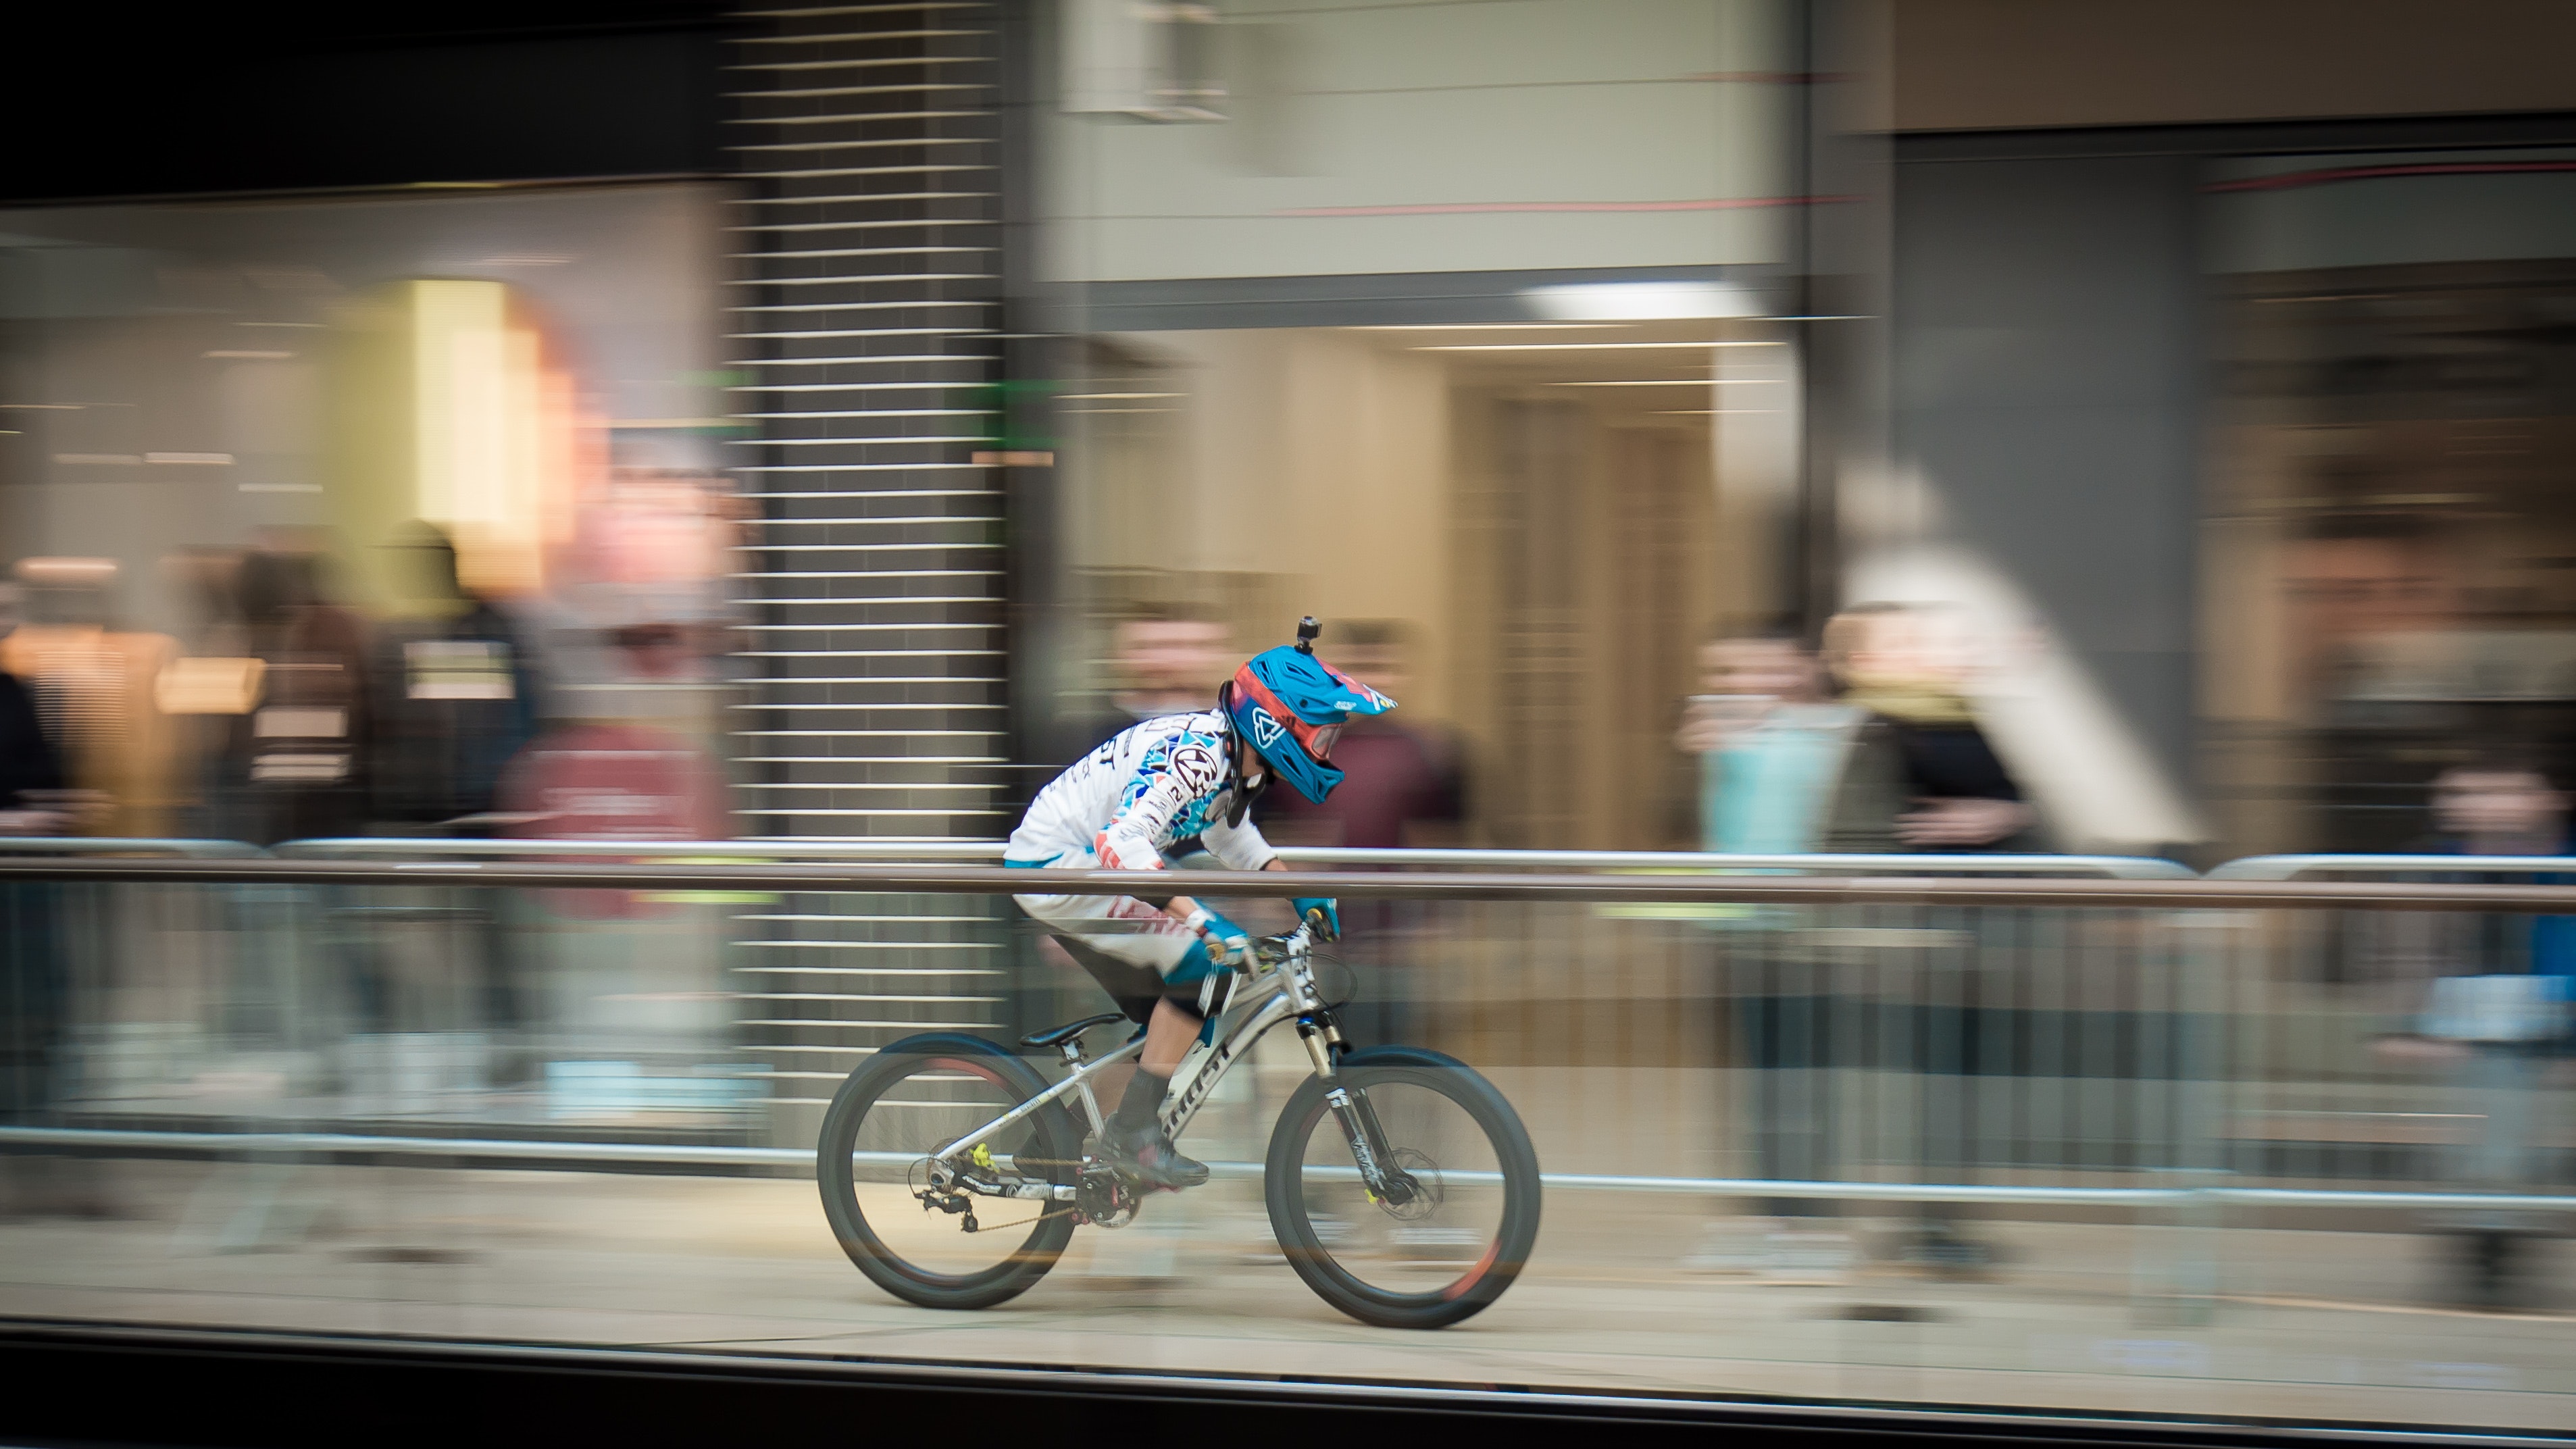
cycling, bicycle, cycle sport, vehicle, sports, recreation, sports equipment, individual sports, endurance sports, road cycling, bicycle pedal, racing, bicycle racing, bicycle motocross, freestyle bmx, mountain bike, bmx bike, road bicycle, competition event, championship, bmx racing, bicycle frame, bicycle accessory, racing bicycle, duathlon